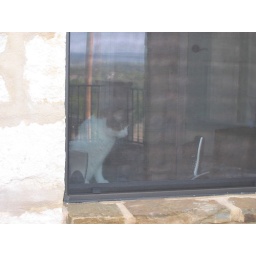
Isabelle watching the squirrel in the live trap from the office window